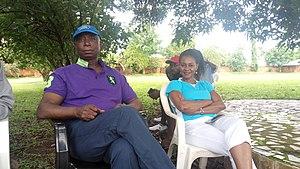
Nkemdilim « Mary » Onyali-Omagbemi, née le 3 février 1968 dans l'État d'Adamawa, est une ancienne athlète nigériane, spécialiste du sprint.